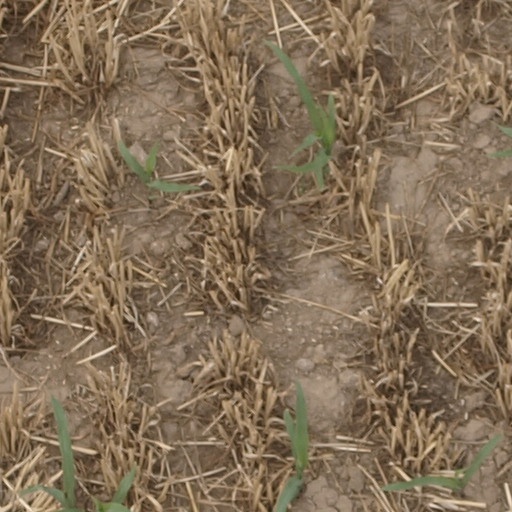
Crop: maize; corn